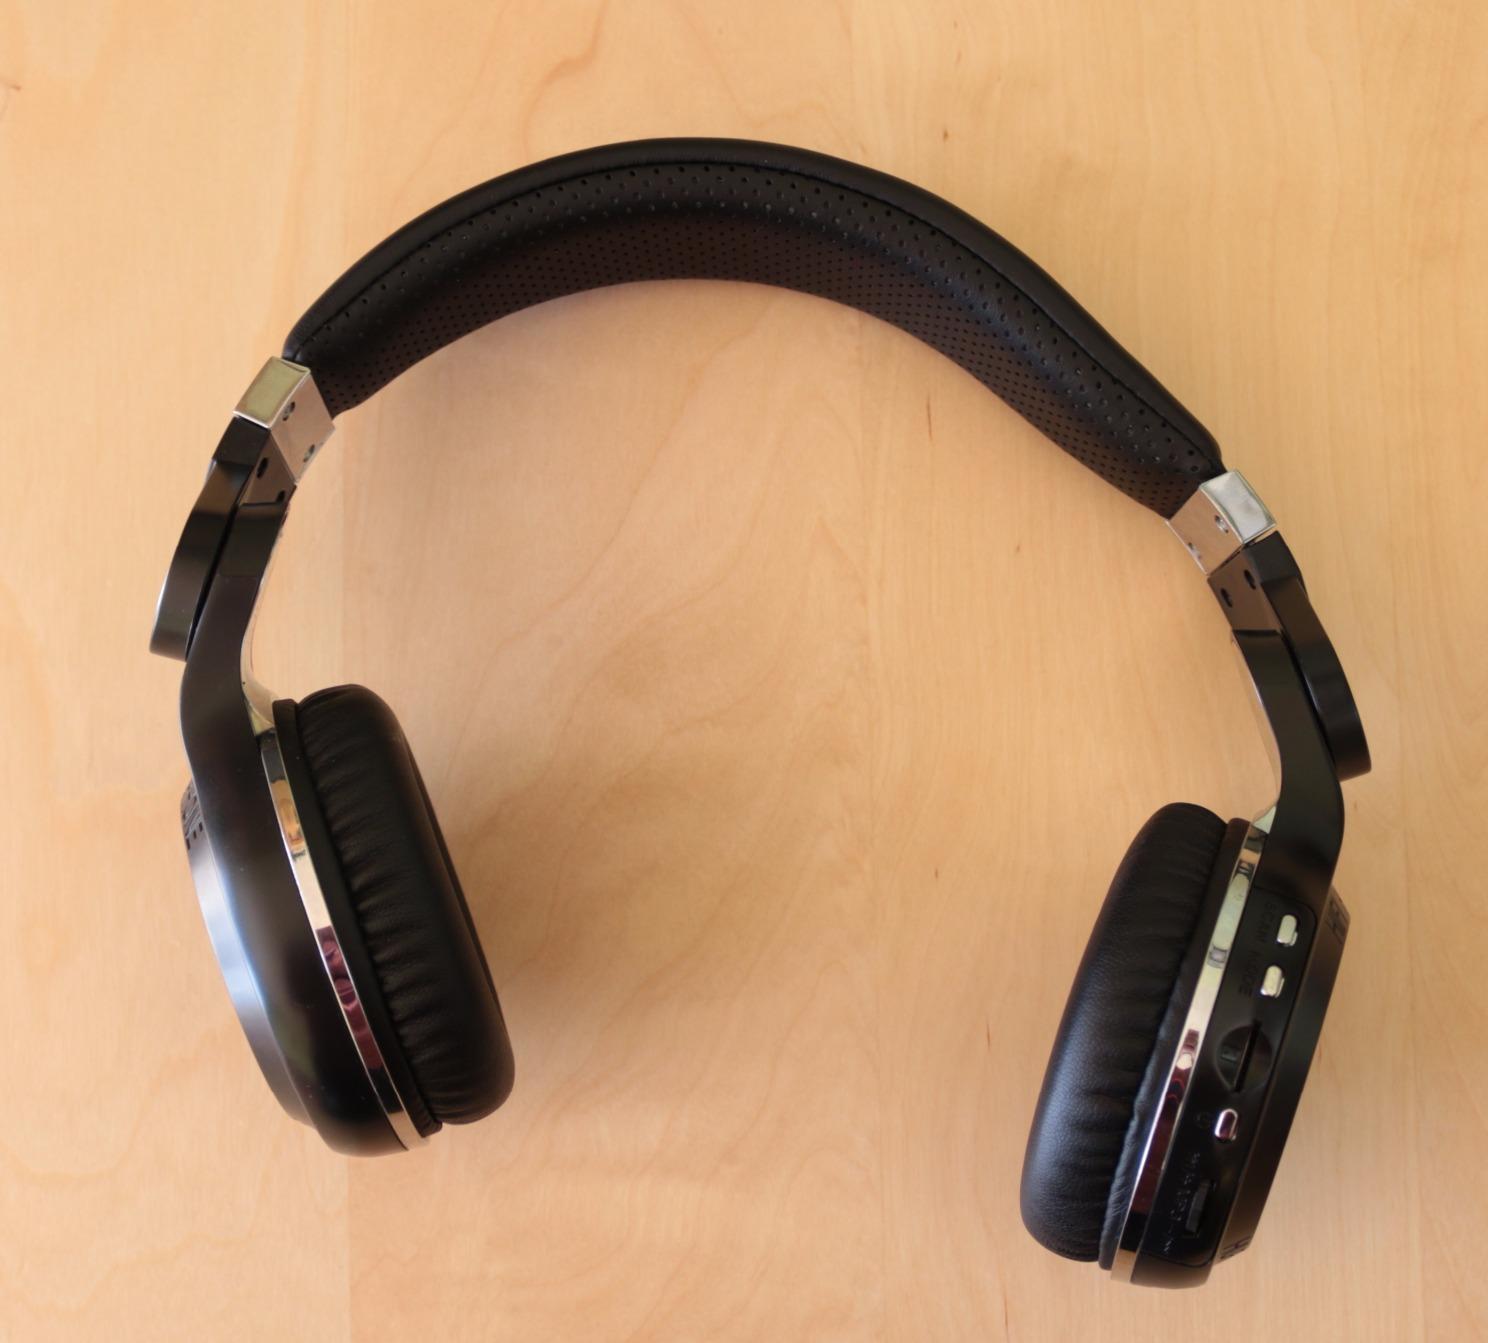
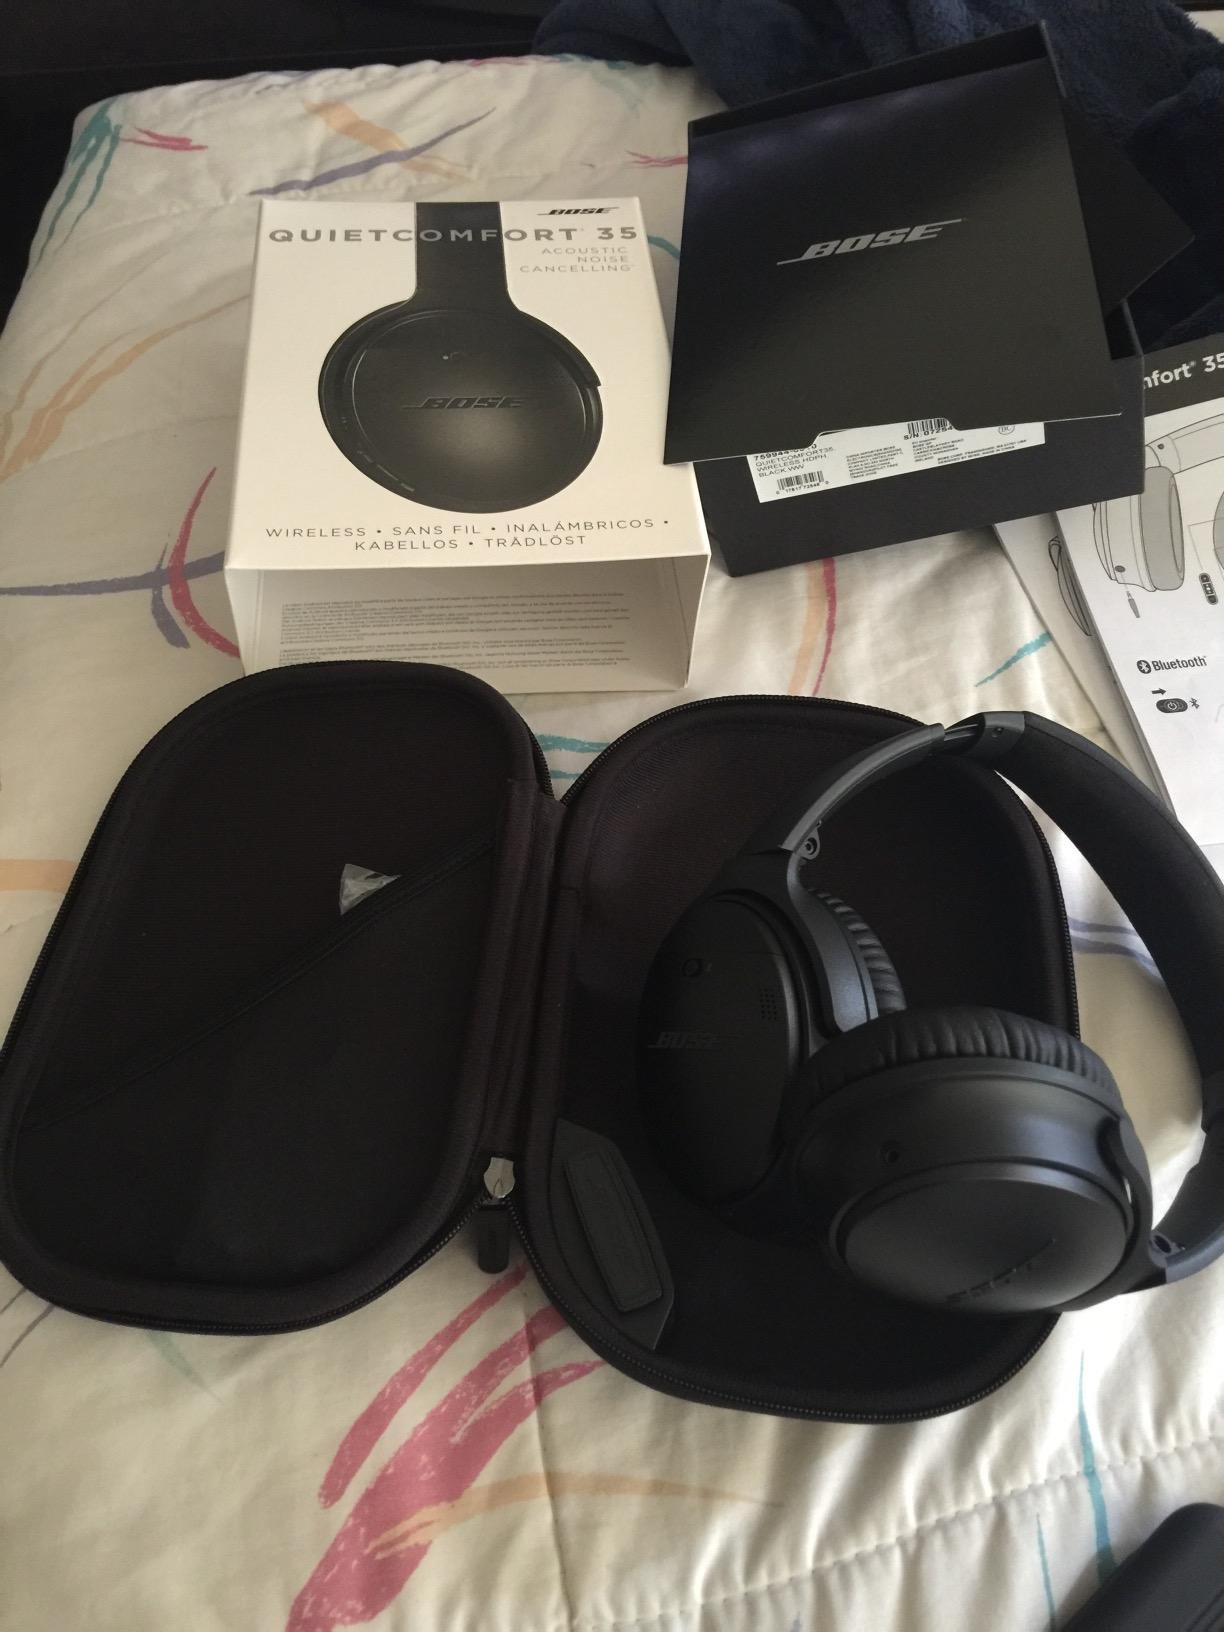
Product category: headphones
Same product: no